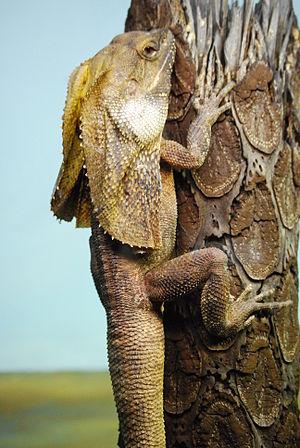
Chlamydosaurus kingii, unique représentant du genre Chlamydosaurus, est une espèce de sauriens de la famille des Agamidae. Elle peut être nommée lézard à collerette ou dragon d'Australie.